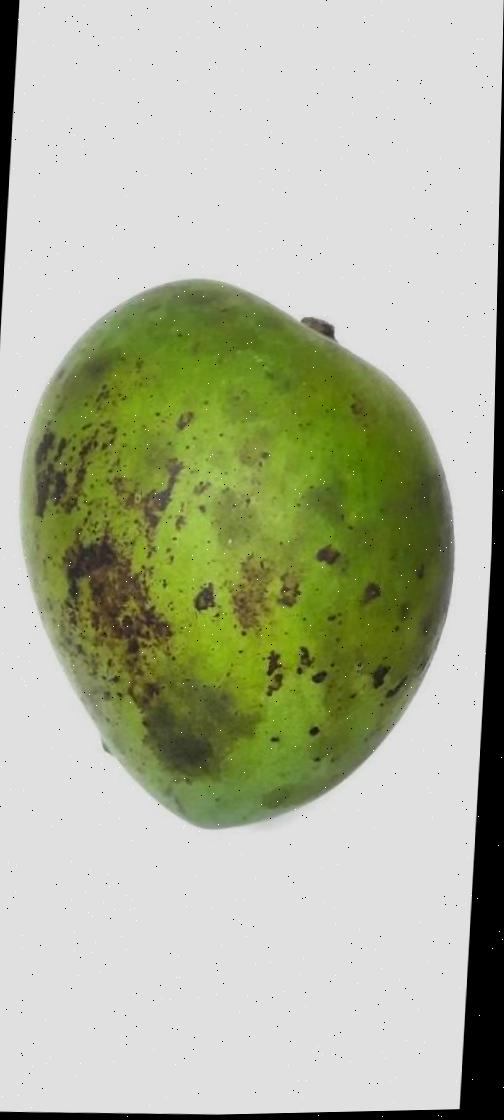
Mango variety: Harivanga